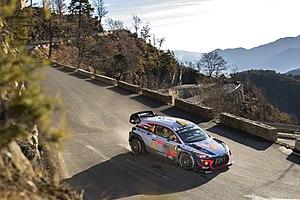
Le Rallye Monte-Carlo 2018 est la 1ʳᵉ manche du championnat du monde des rallyes 2018. Il se déroule du 25 au 28 janvier 2018 sur 17 épreuves spéciales et est remporté par le duo Sébastien Ogier et Julien Ingrassia.
Le championnat du monde des rallyes 2018 est la 46ᵉ édition du championnat du monde des rallyes. Il est composé de treize manches réparties sur quatre continents. Il est remporté par Sébastien Ogier et Julien Ingrassia au volant d'une Ford Fiesta WRC engagée par M-Sport World Rally Team.